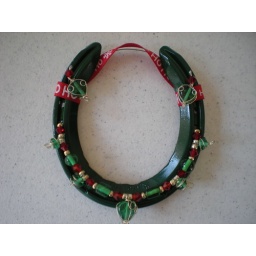
Green horseshoe with green and red glass beads and silver spacers. Aluminum horseshoe and can be hung in Christmas Tree as ornament